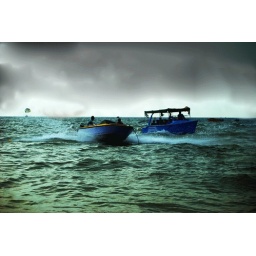
Speed boats in calangute beach providing Tourists a chance to taste the thrill of exciting water sports